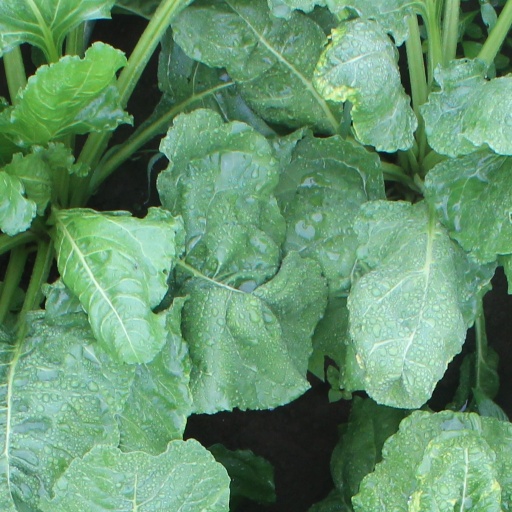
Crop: sugar beet